Brydon Carse

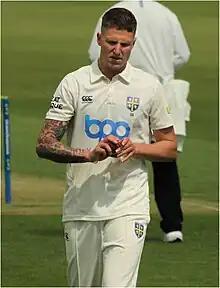
Carse in 2023

Brydon Alexander Carse (born 31 July 1995) is an English cricketer who plays for Durham and England. Primarily a right-arm fast bowler, he also bats right handed. Born in South Africa, he is the son of Zimbabwean cricketer James Alexander Carse, who played in England for Northamptonshire.